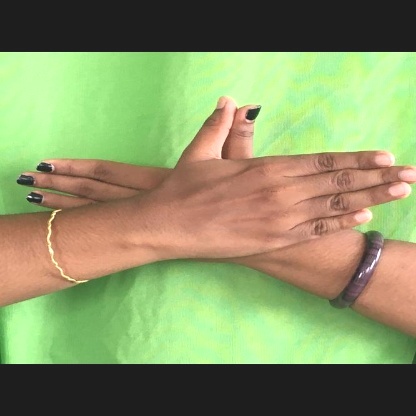
Mudra: Garuda